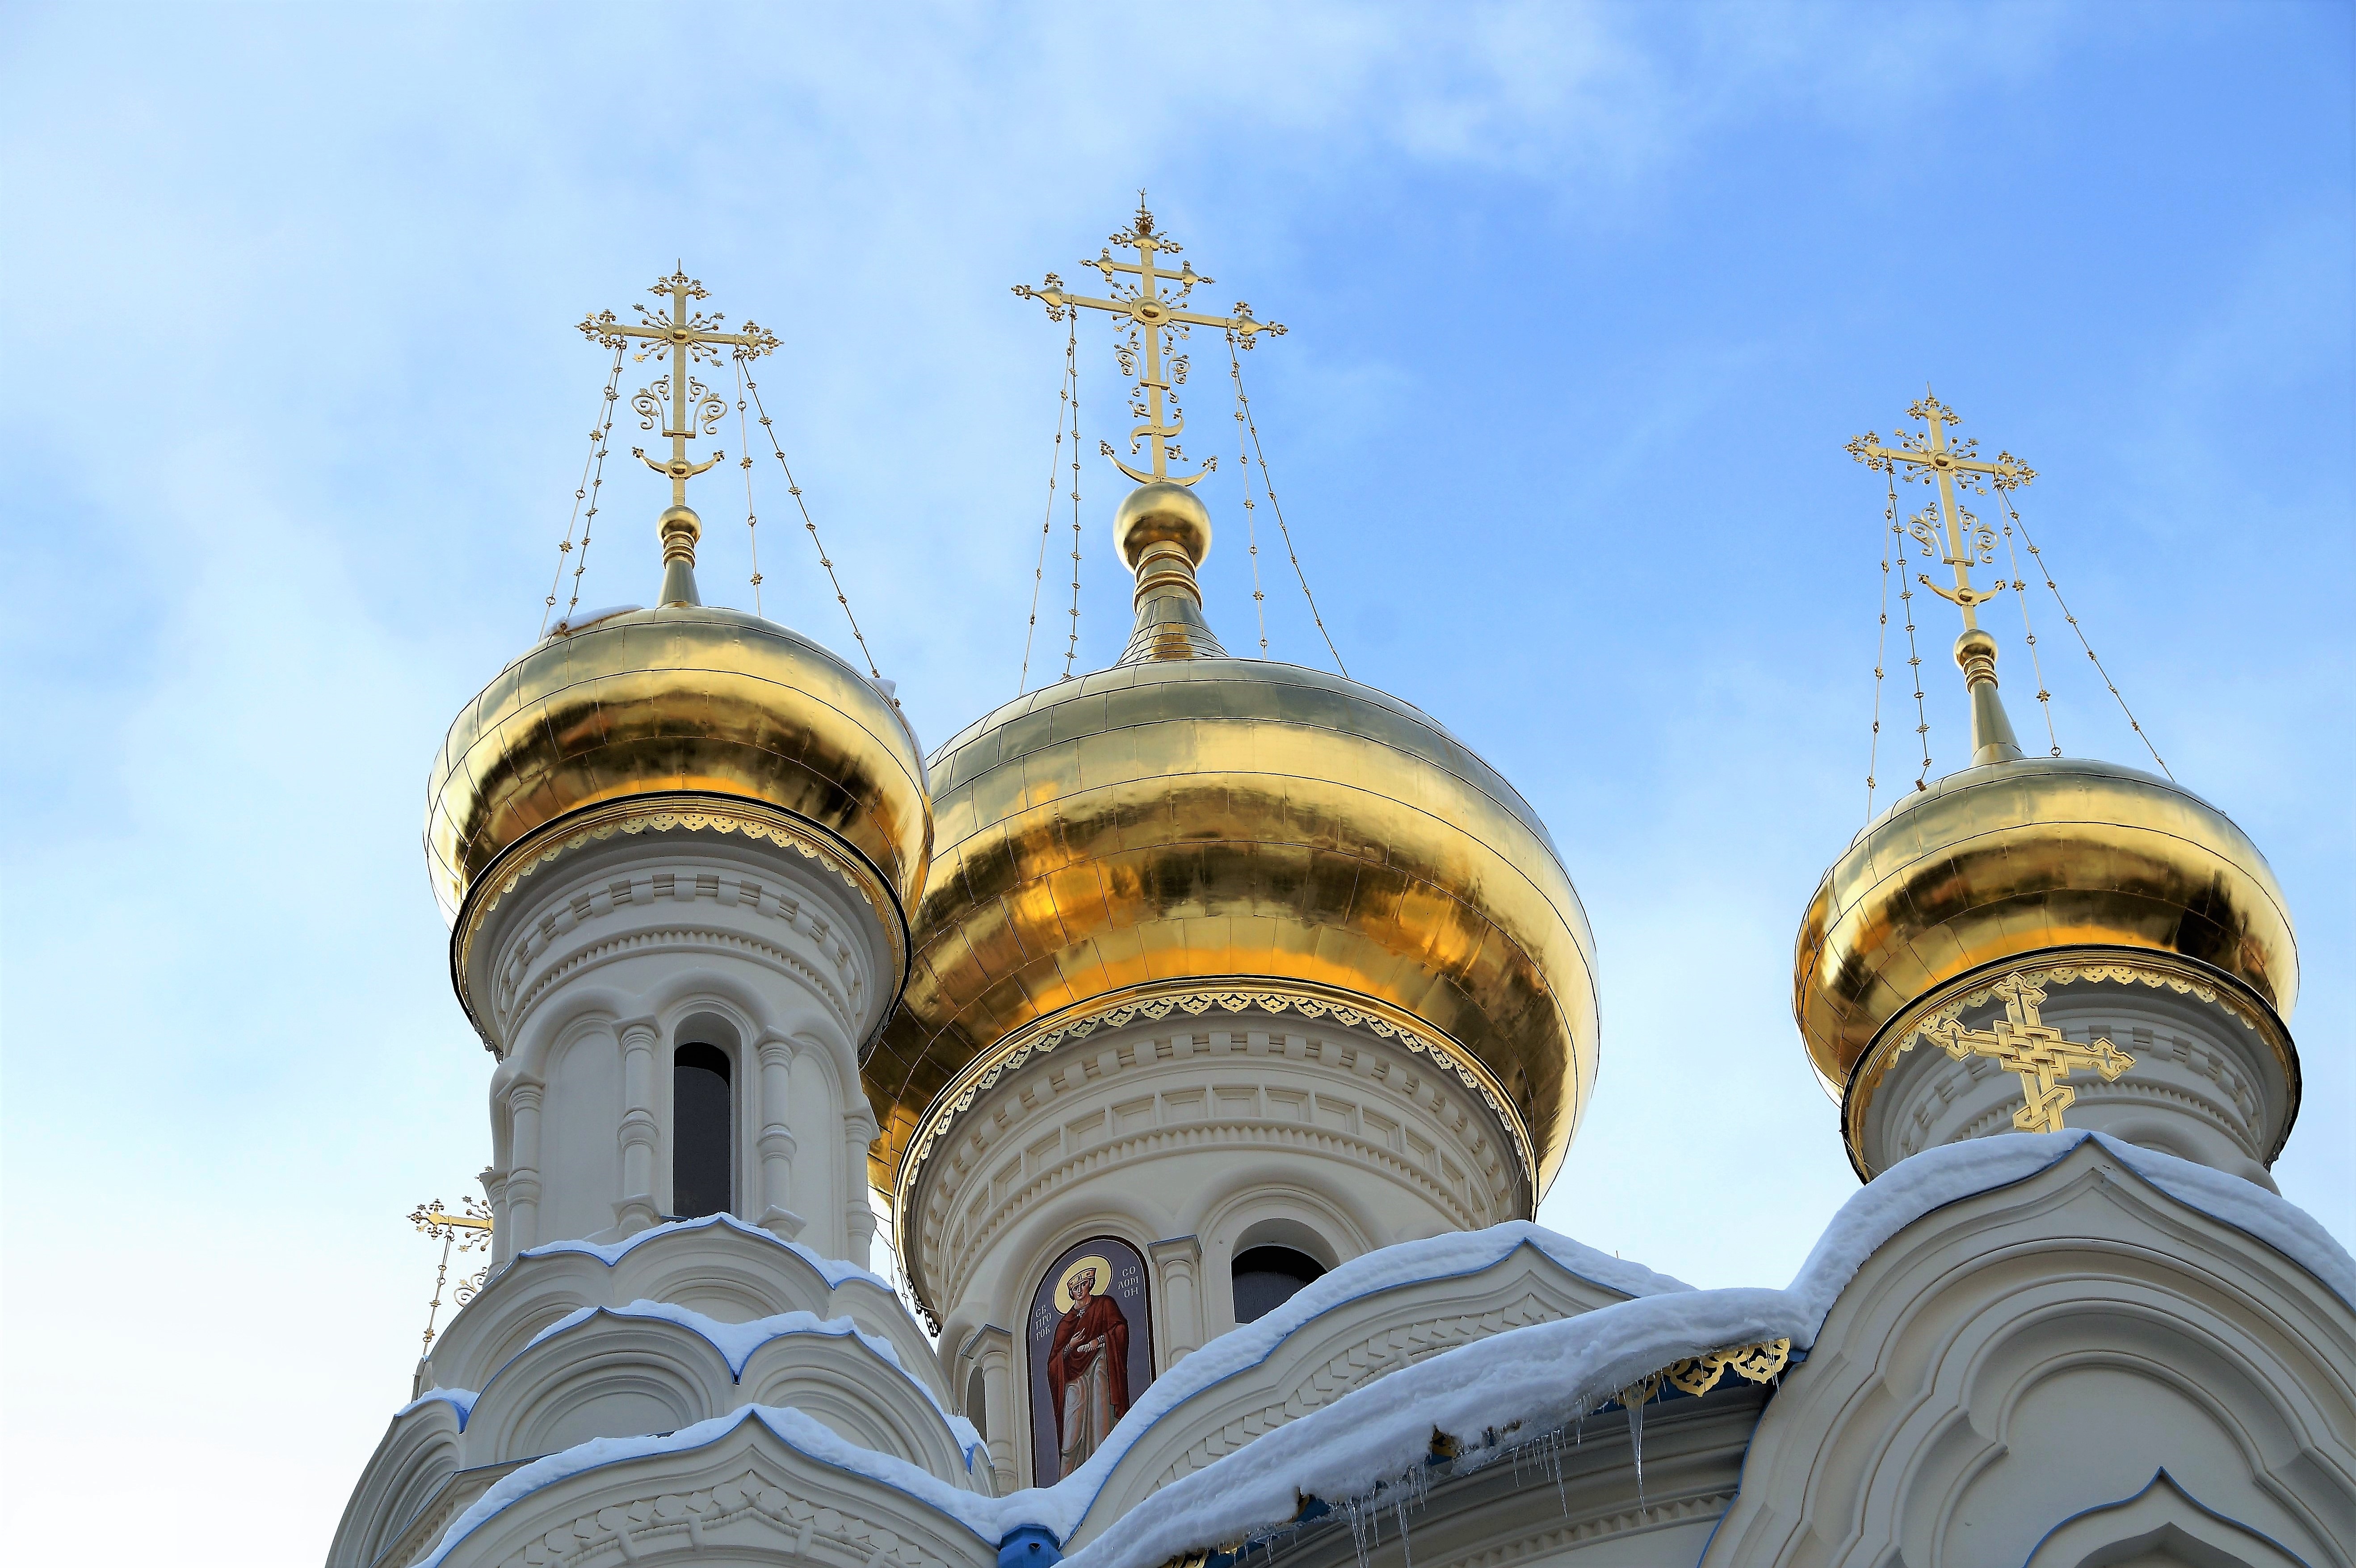
architecture, building, golden, tower, symbol, shine, religion, landmark, church, cathedral, place of worship, temple, towers, spire, faith, dome, czech republic, radiant, karlovy vary, the russian orthodox church, the russian community